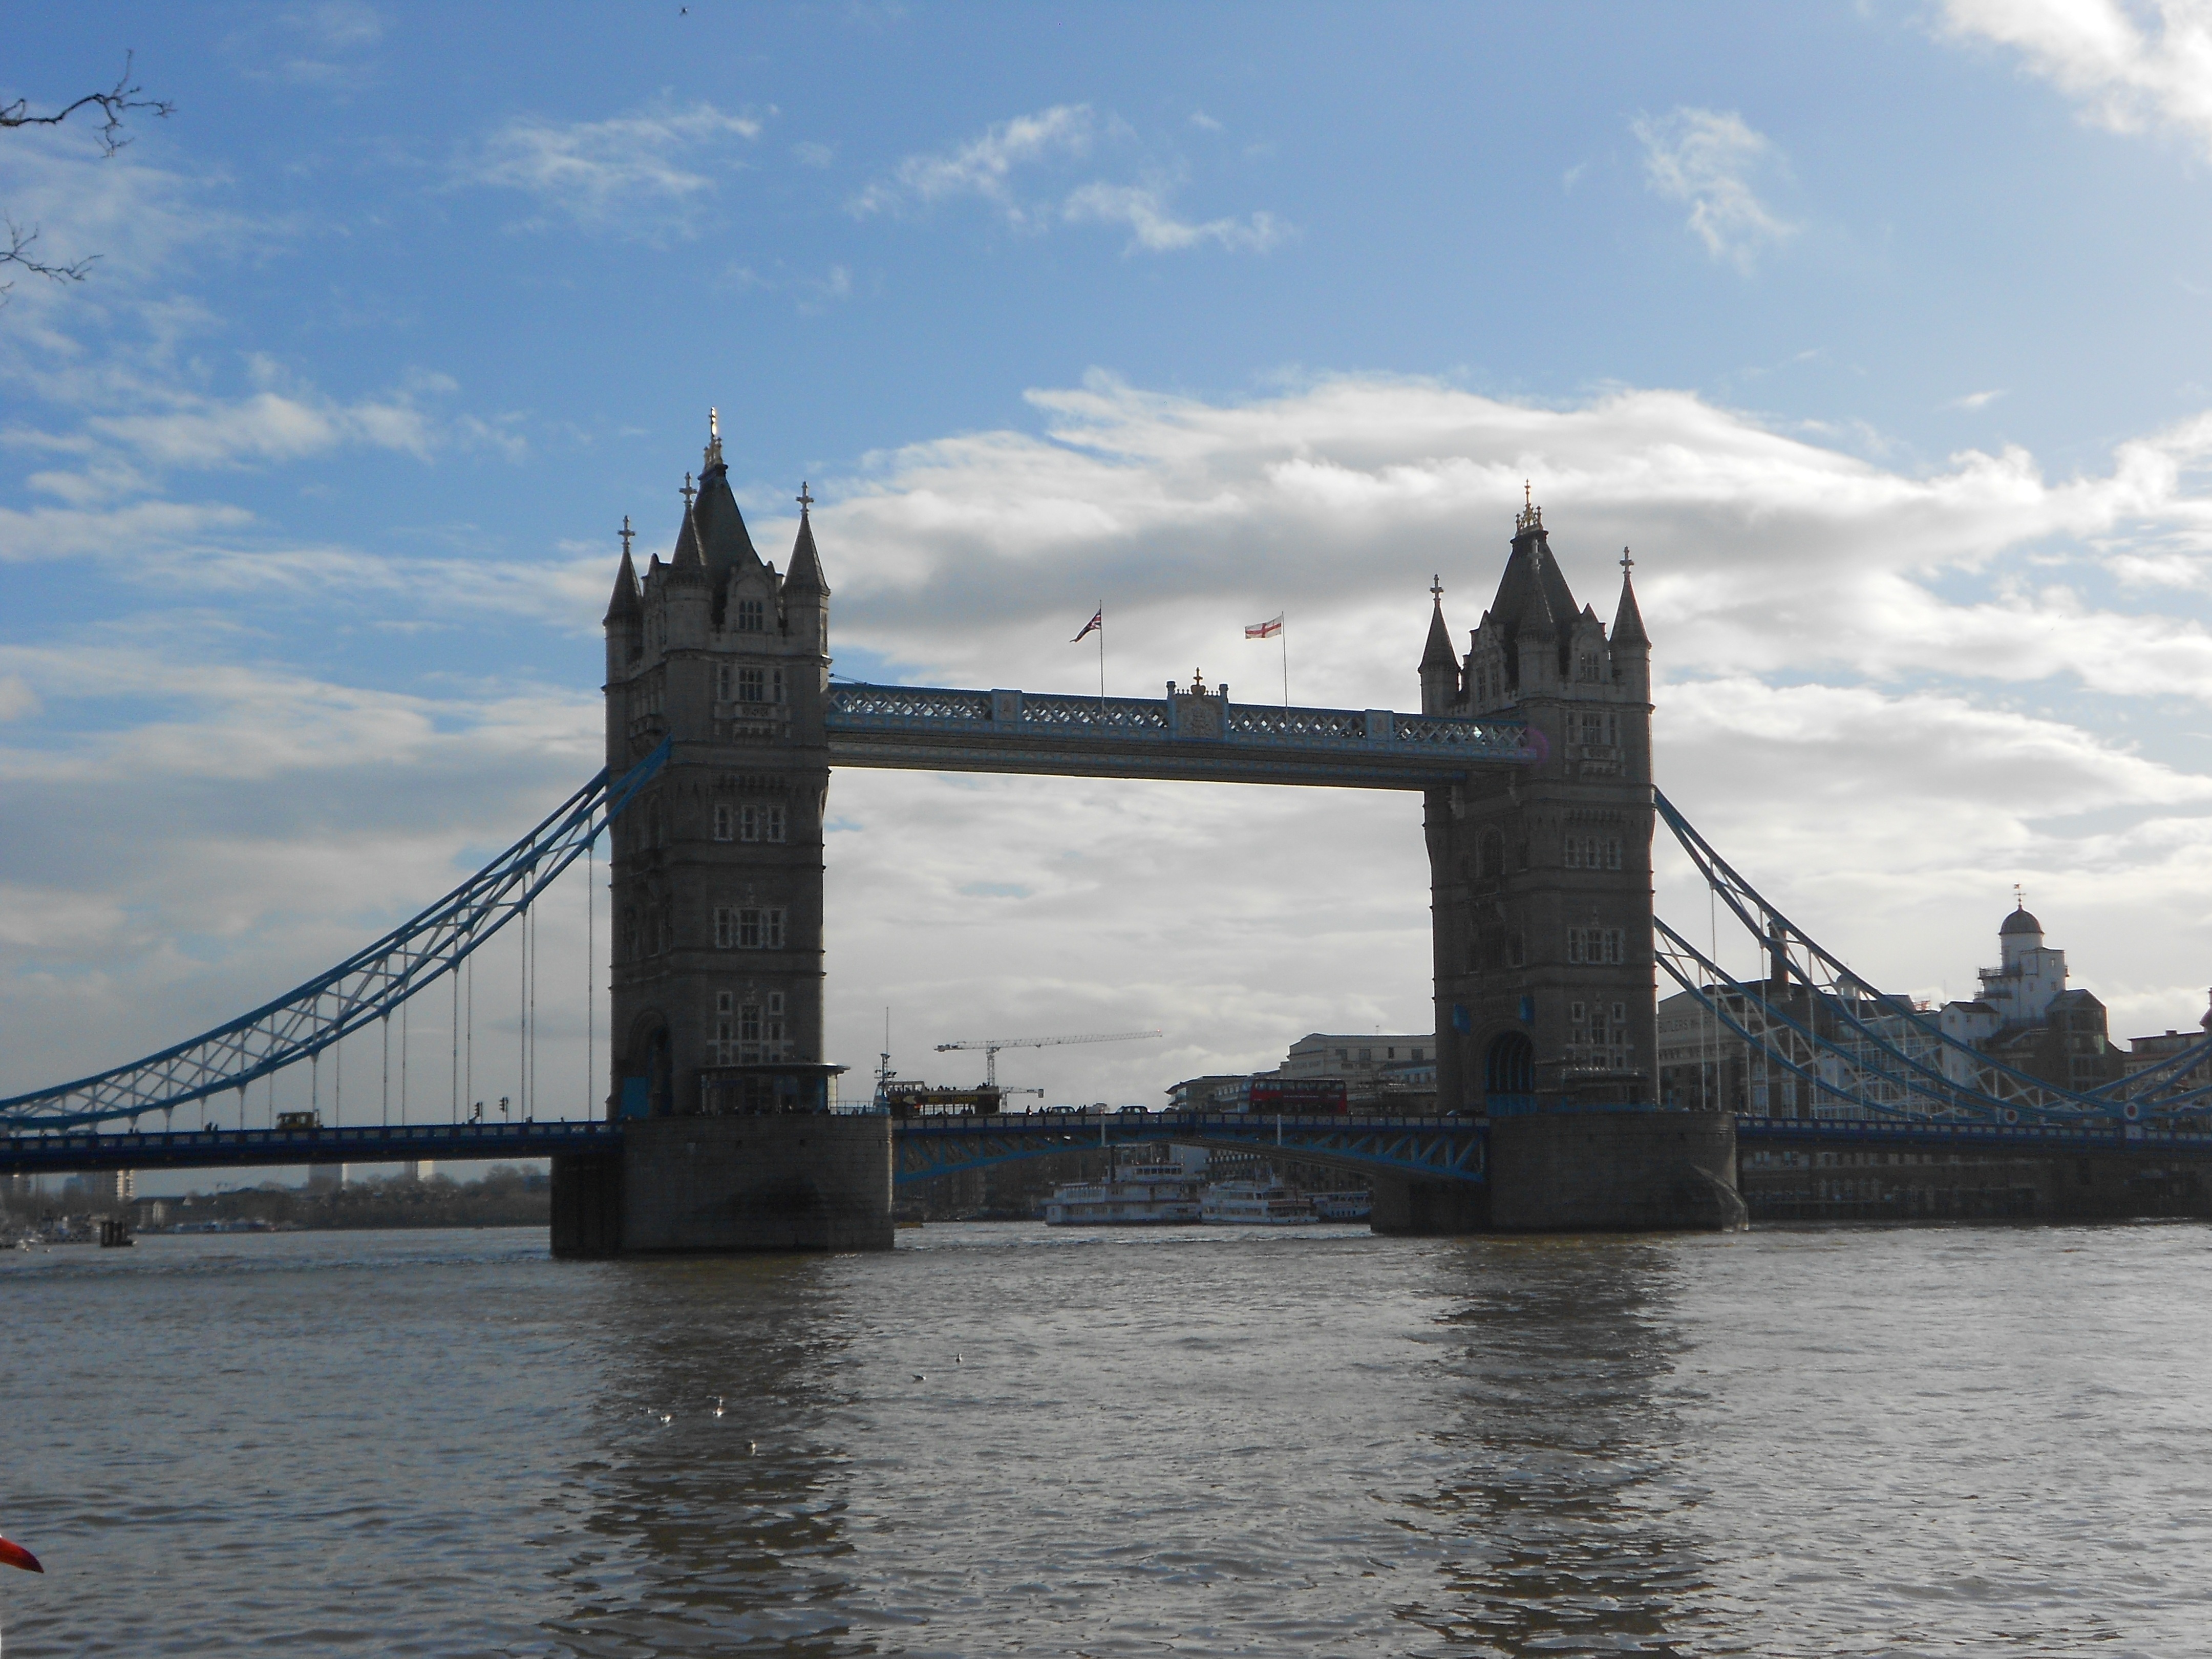
bridge, skyline, river, landmark, tower bridge, waterway, london, river thames, cable stayed bridge, nonbuilding structure